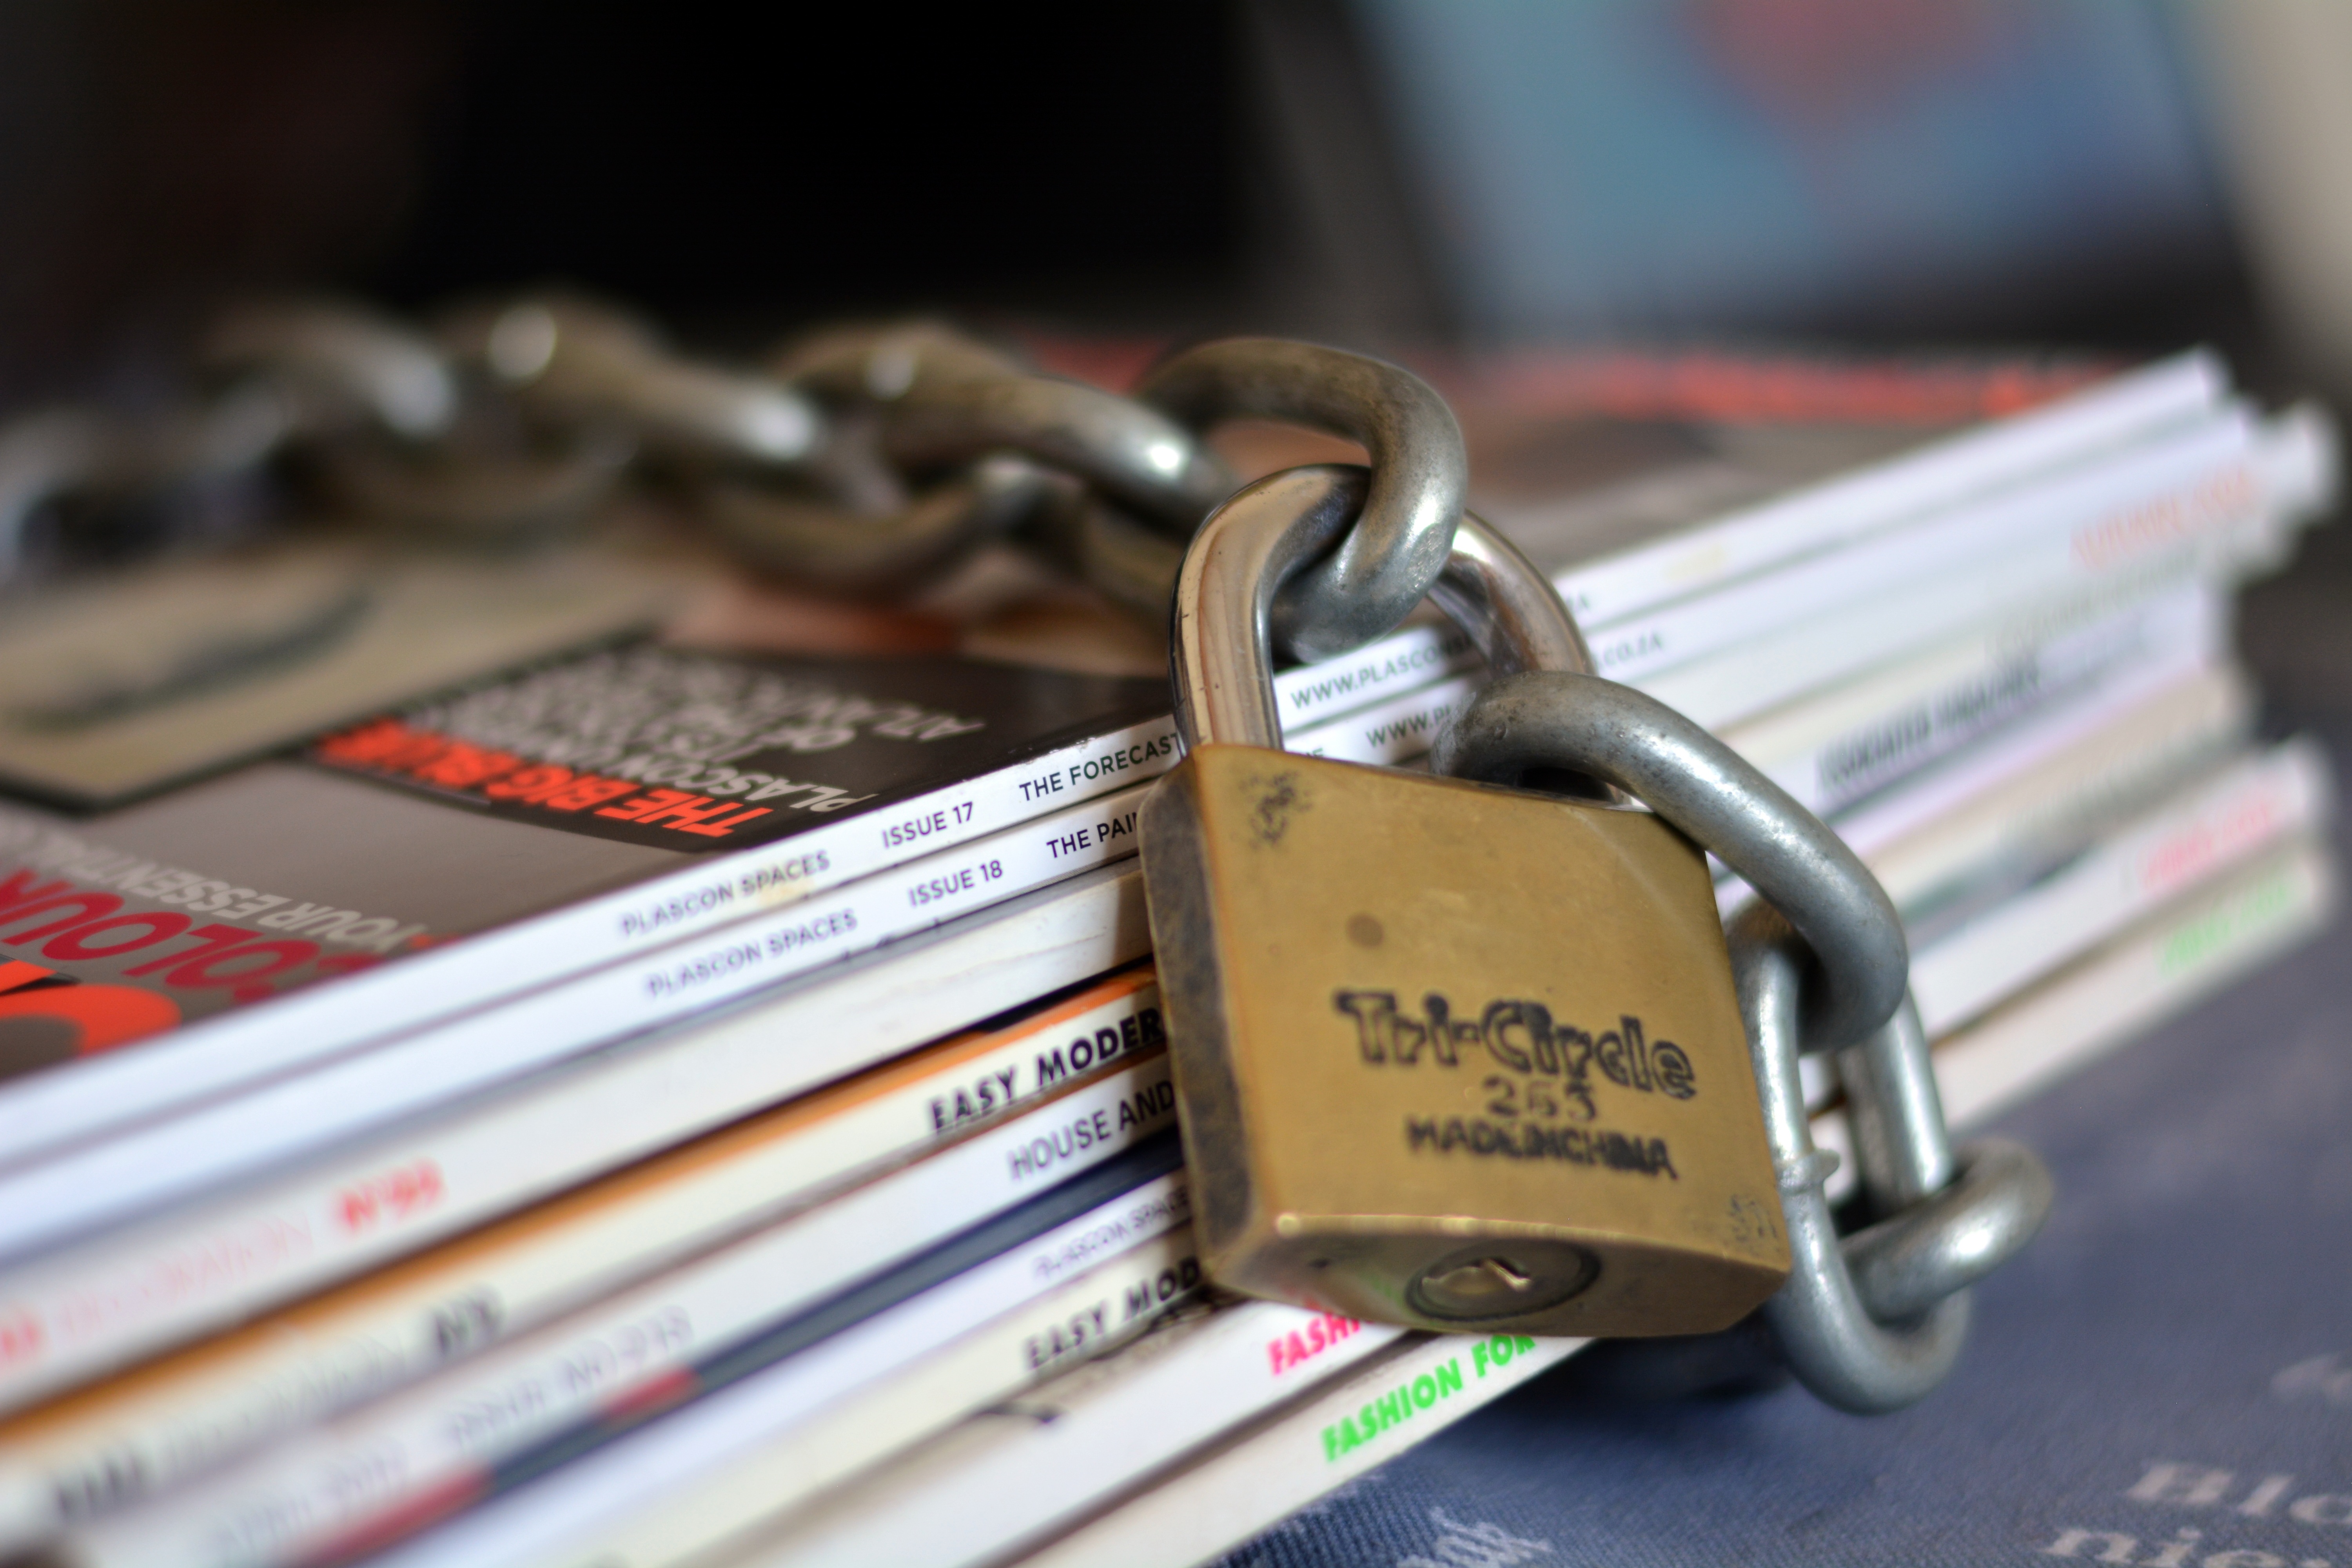
writing, hand, chain, paper, cash, magazines, steel lock